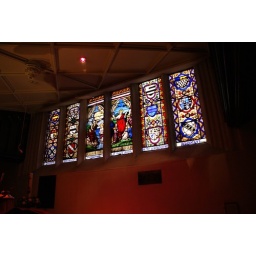
A beautiful stained glass window to be found in the Leeds Parish Church.